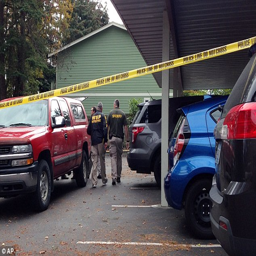
person said she would try to avoid person by walking the long way around to her apartment if she saw his car in the parking lot